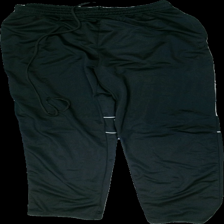
View: front
Type: Trousers
Category: Men
Brand: Not in the list
Brand text on label: EP Collection
Colors: Black, White
Material: 100% polyester
Pattern: Striped
Cut: Regular
Size: XXXL
Season: All
Trend: Sports
Smell: Minor
Price range: <50
Recommended usage: Recycle
Comment: Stinky